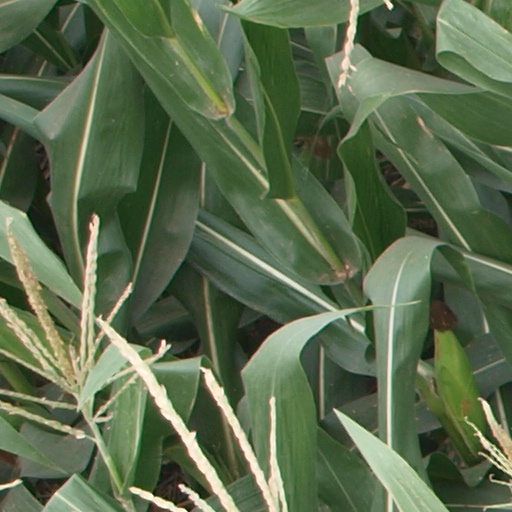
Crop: maize; corn